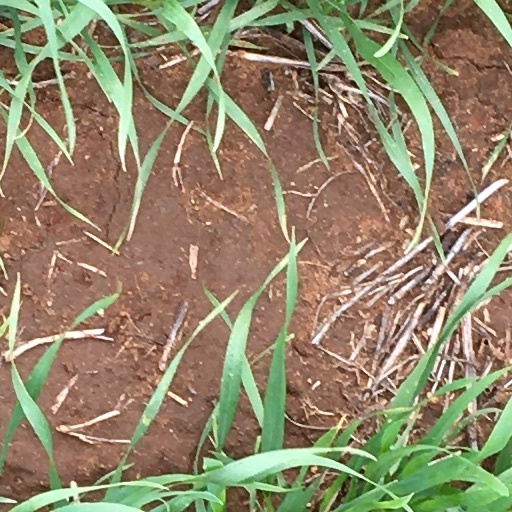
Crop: wheat